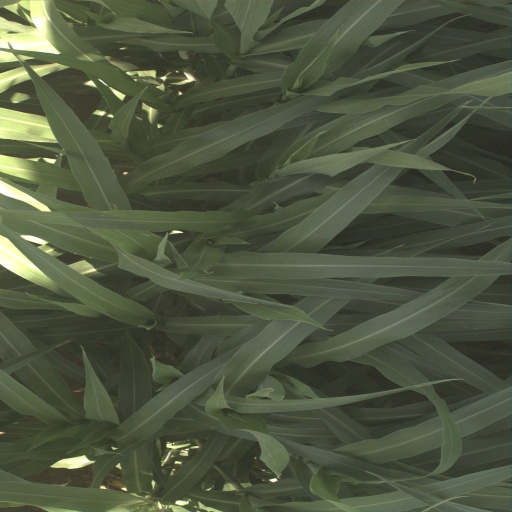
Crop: sorghum